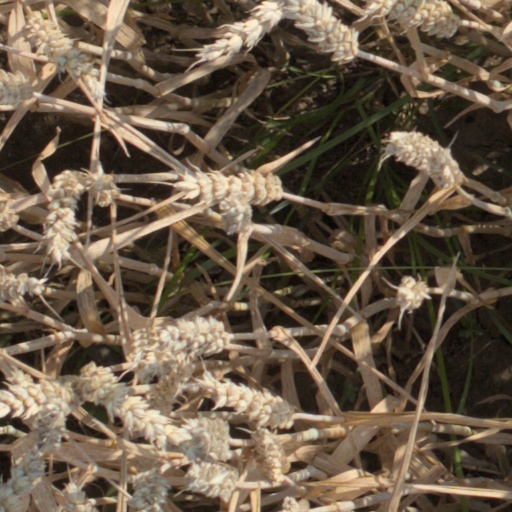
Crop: wheat